Gustave Boulanger

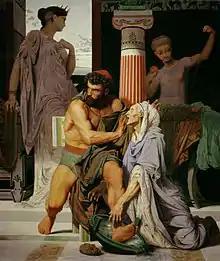
"Ulysse reconnu par Euryclée", 1849, École nationale supérieure des beaux-arts, Paris

Boulanger was born in Paris in 1824. He never knew his father, and when his mother's death left him orphaned at the age of fourteen, he became the ward of his uncle, Constant Desbrosses, who in 1840 sent him to study first under the history painter Pierre-Jules Jollivet and then at the atelier of Paul Delaroche, where Boulanger met and befriended his fellow student Jean-Léon Gérôme.